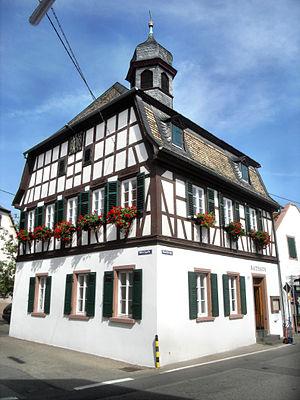
Alsheim est une municipalité allemande située dans le land de Rhénanie-Palatinat et l'arrondissement d'Alzey-Worms.